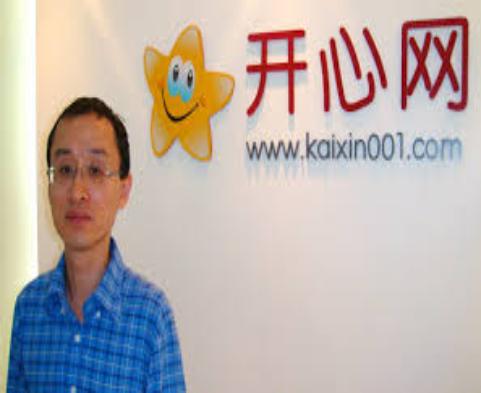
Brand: kaixinwang
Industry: Others